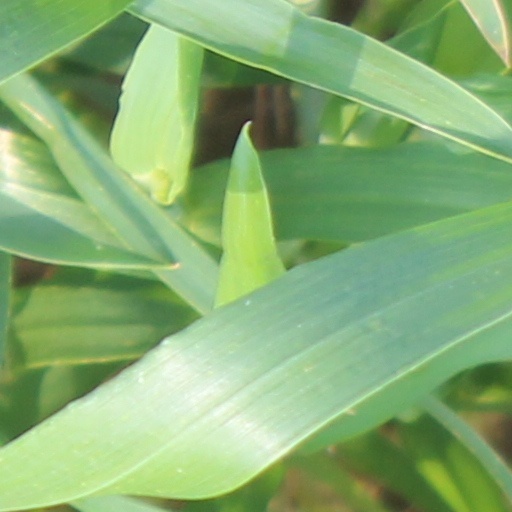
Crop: wheat